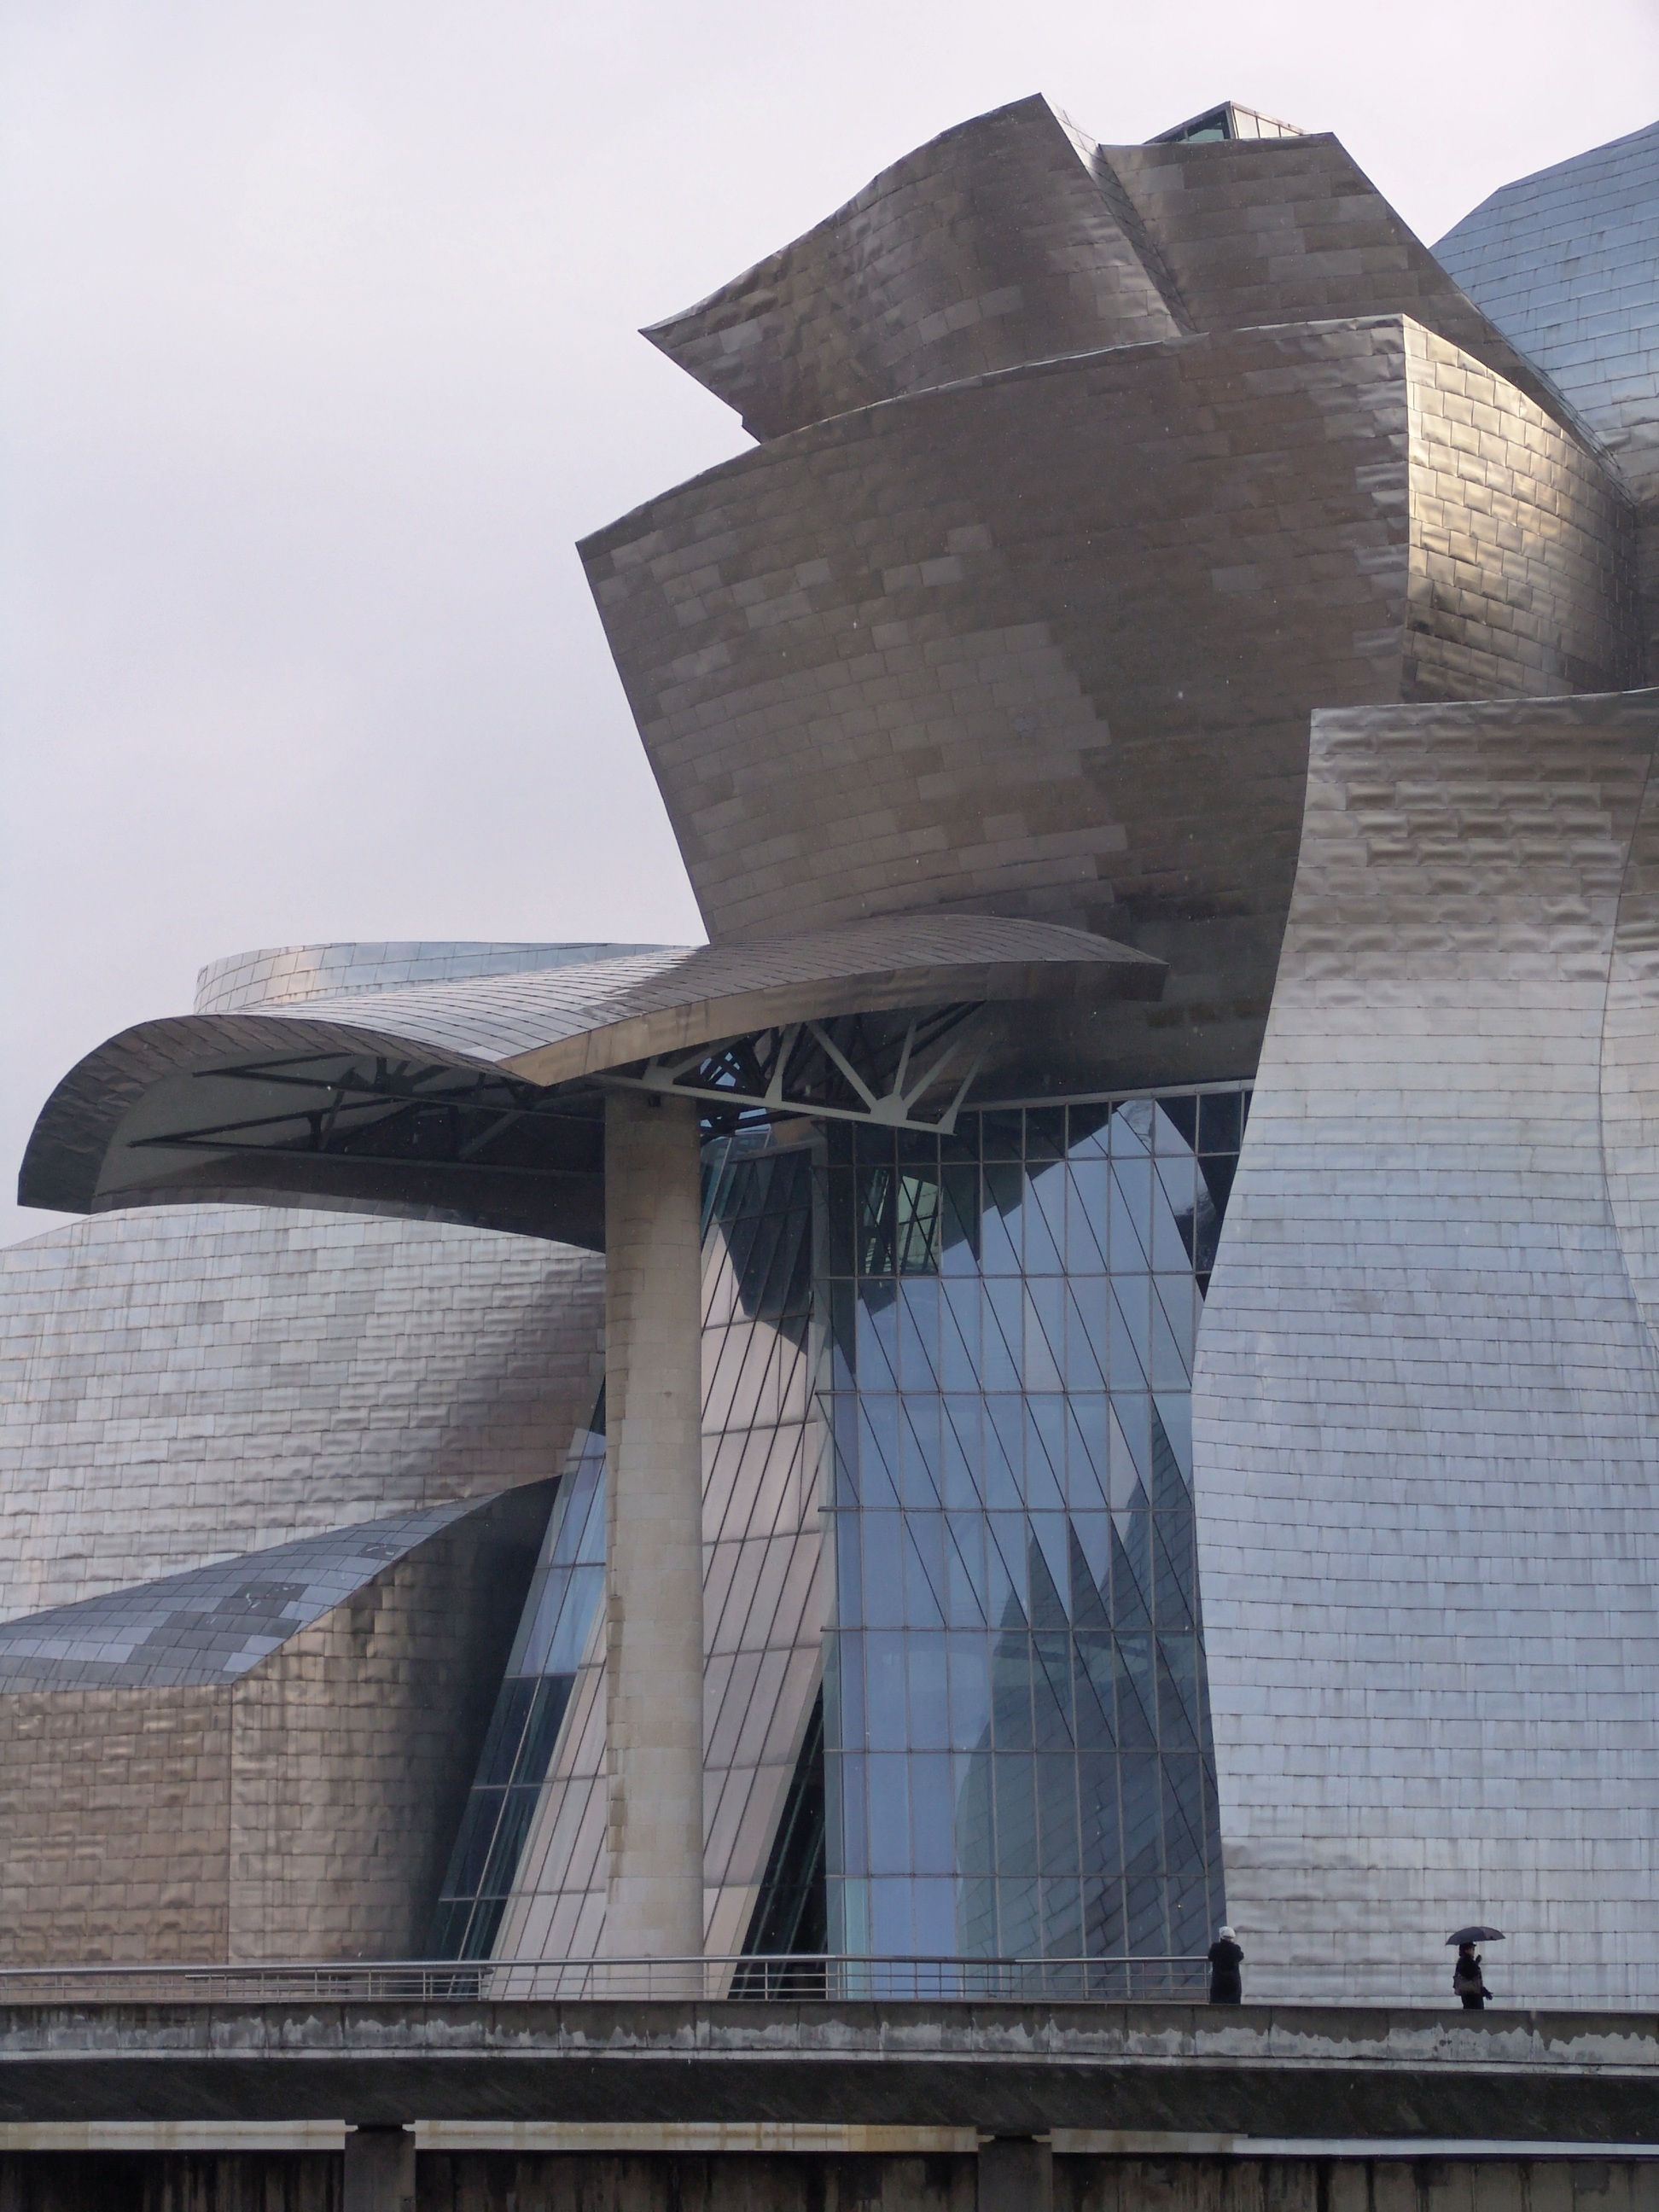
architecture, structure, wood, roof, monument, travel, museum, landmark, facade, trip, artwork, places of interest, memorial, bilbao, guggenheim